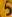
Number: 5